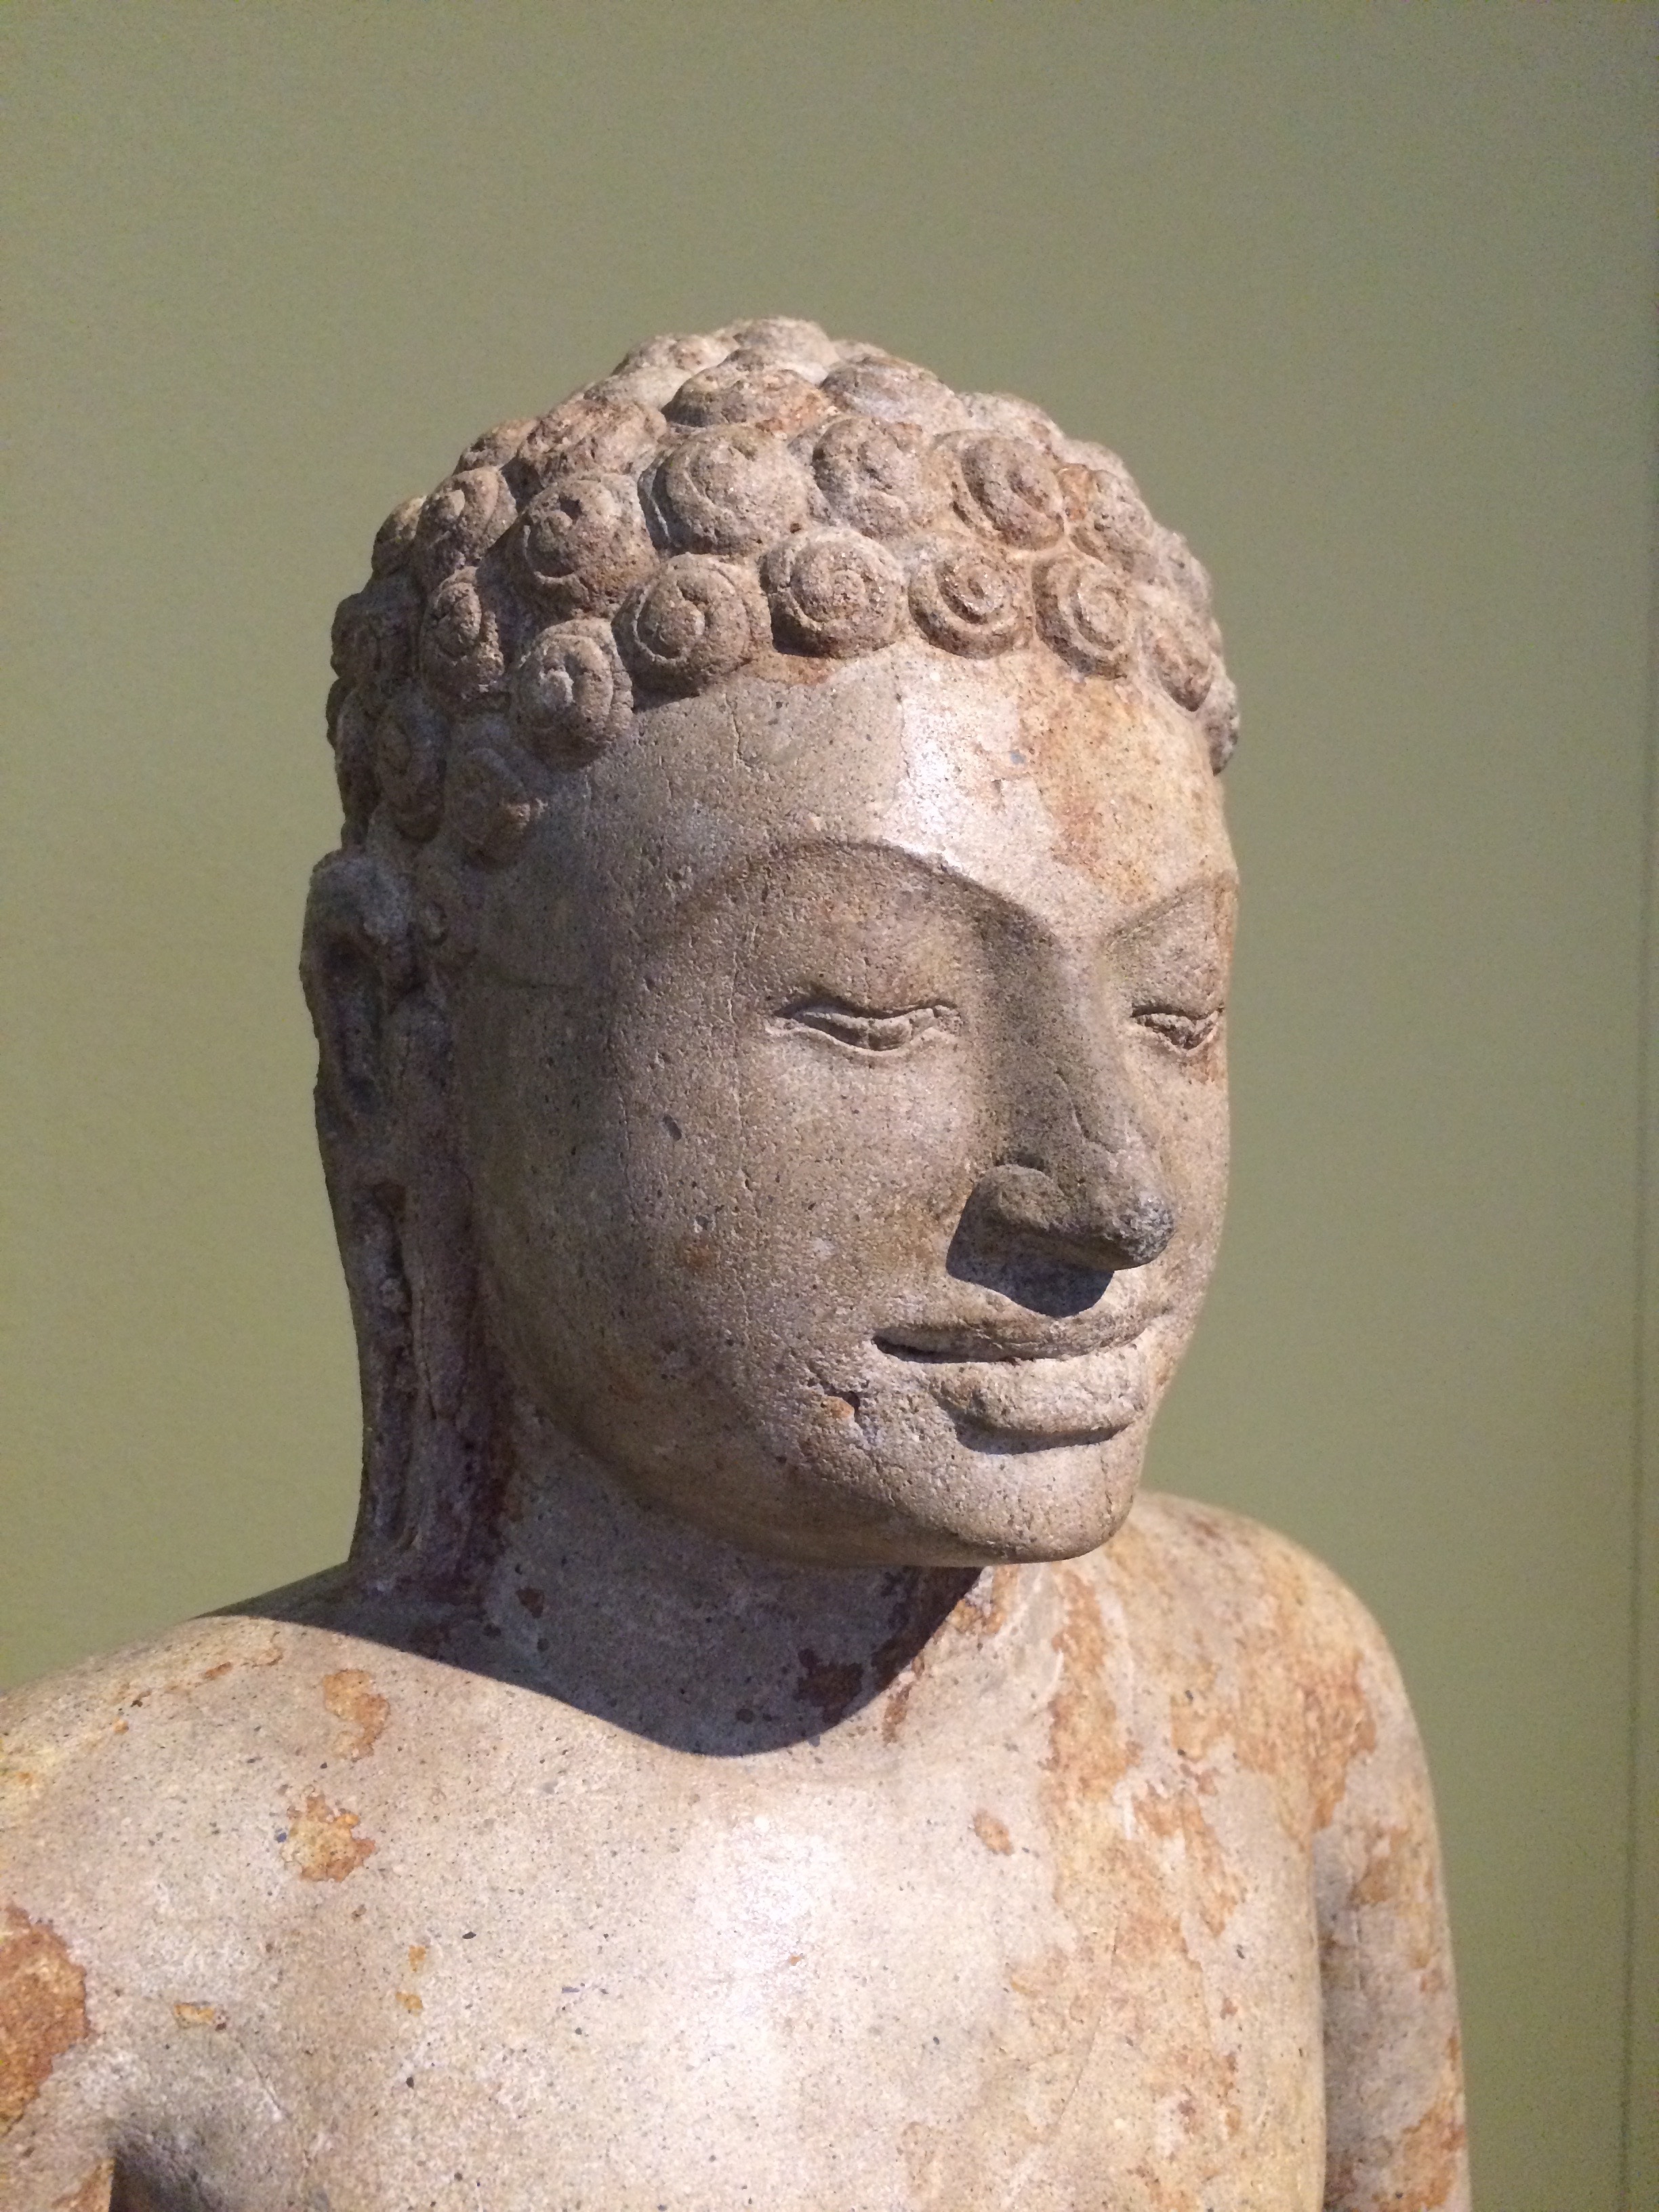
monument, statue, museum, sculpture, art, temple, head, buddha, carving, stone carving, ancient history, nonbuilding structure, classical sculpture